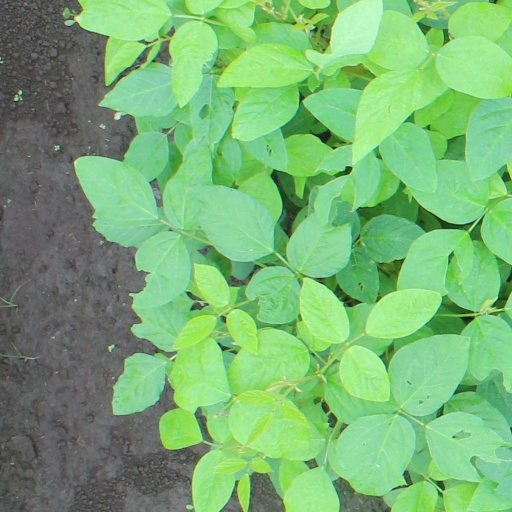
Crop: soybean